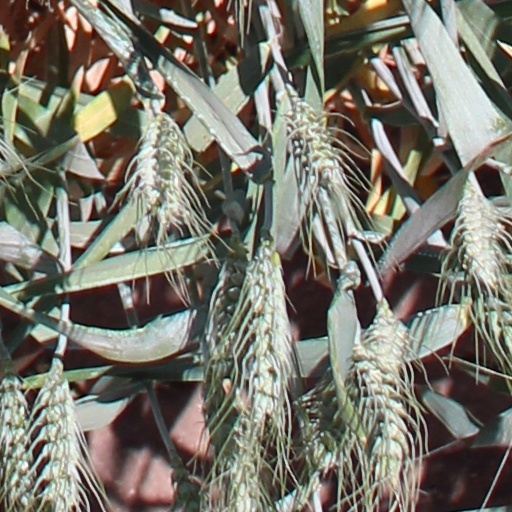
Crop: wheat